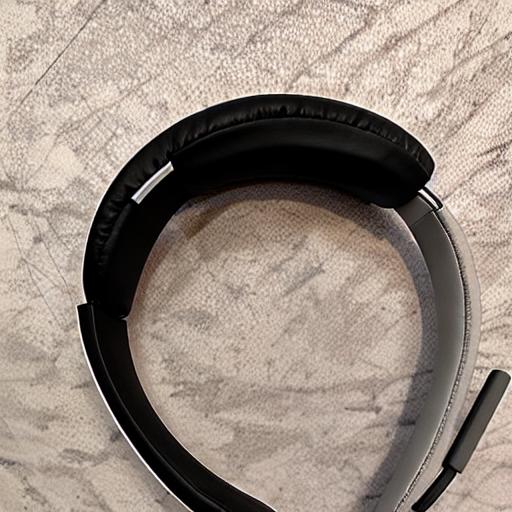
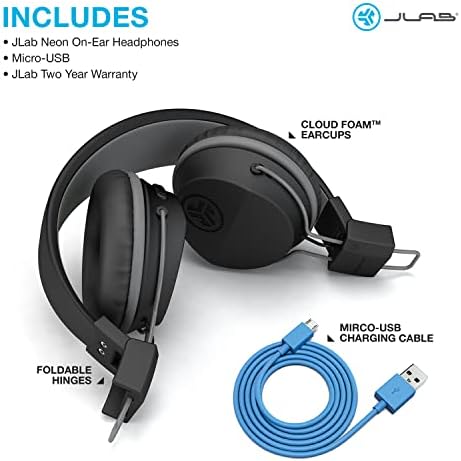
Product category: headphones
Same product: no